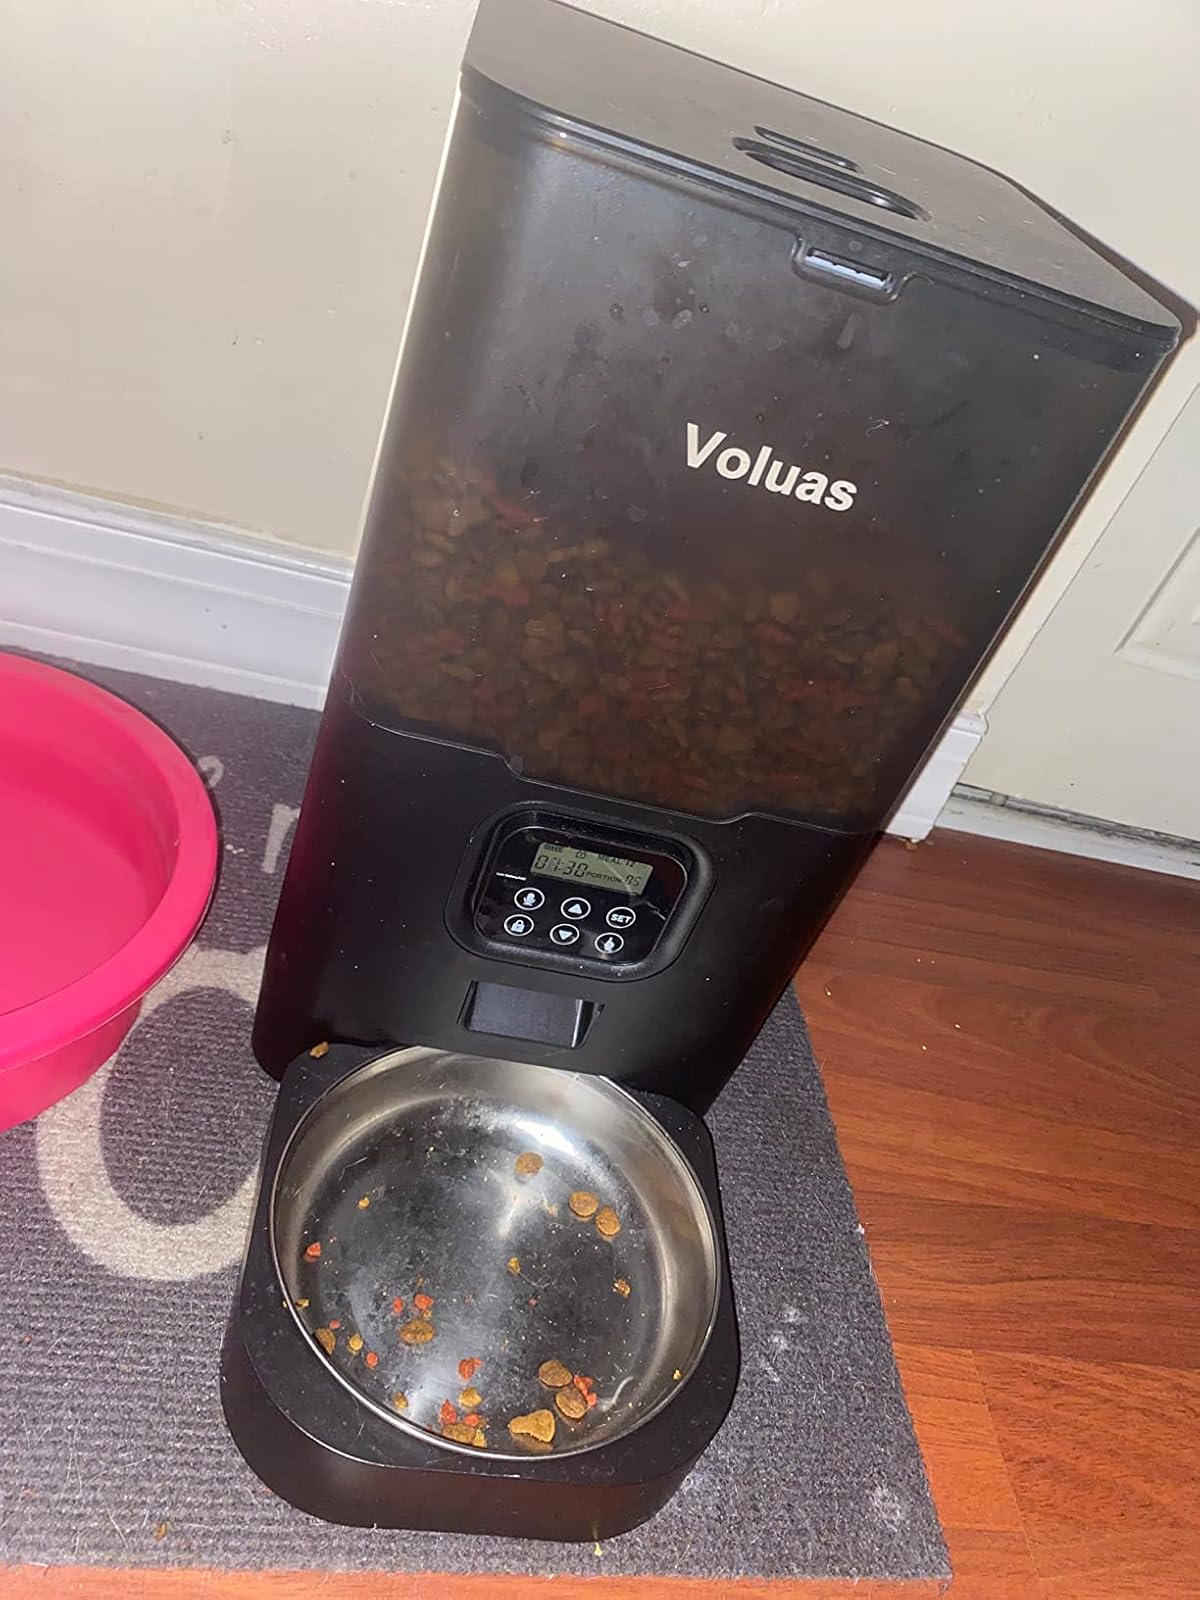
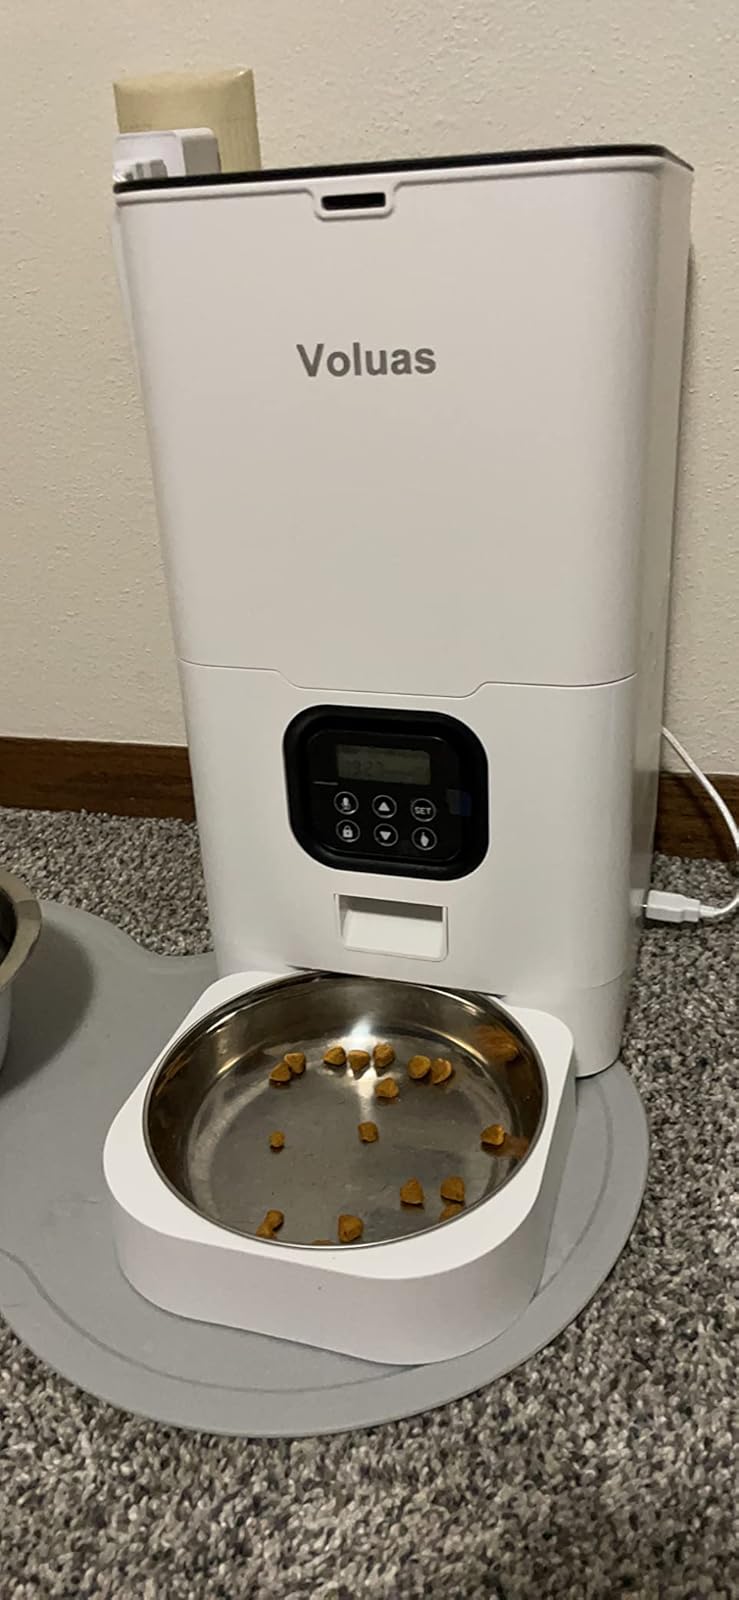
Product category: items_feeder
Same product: no